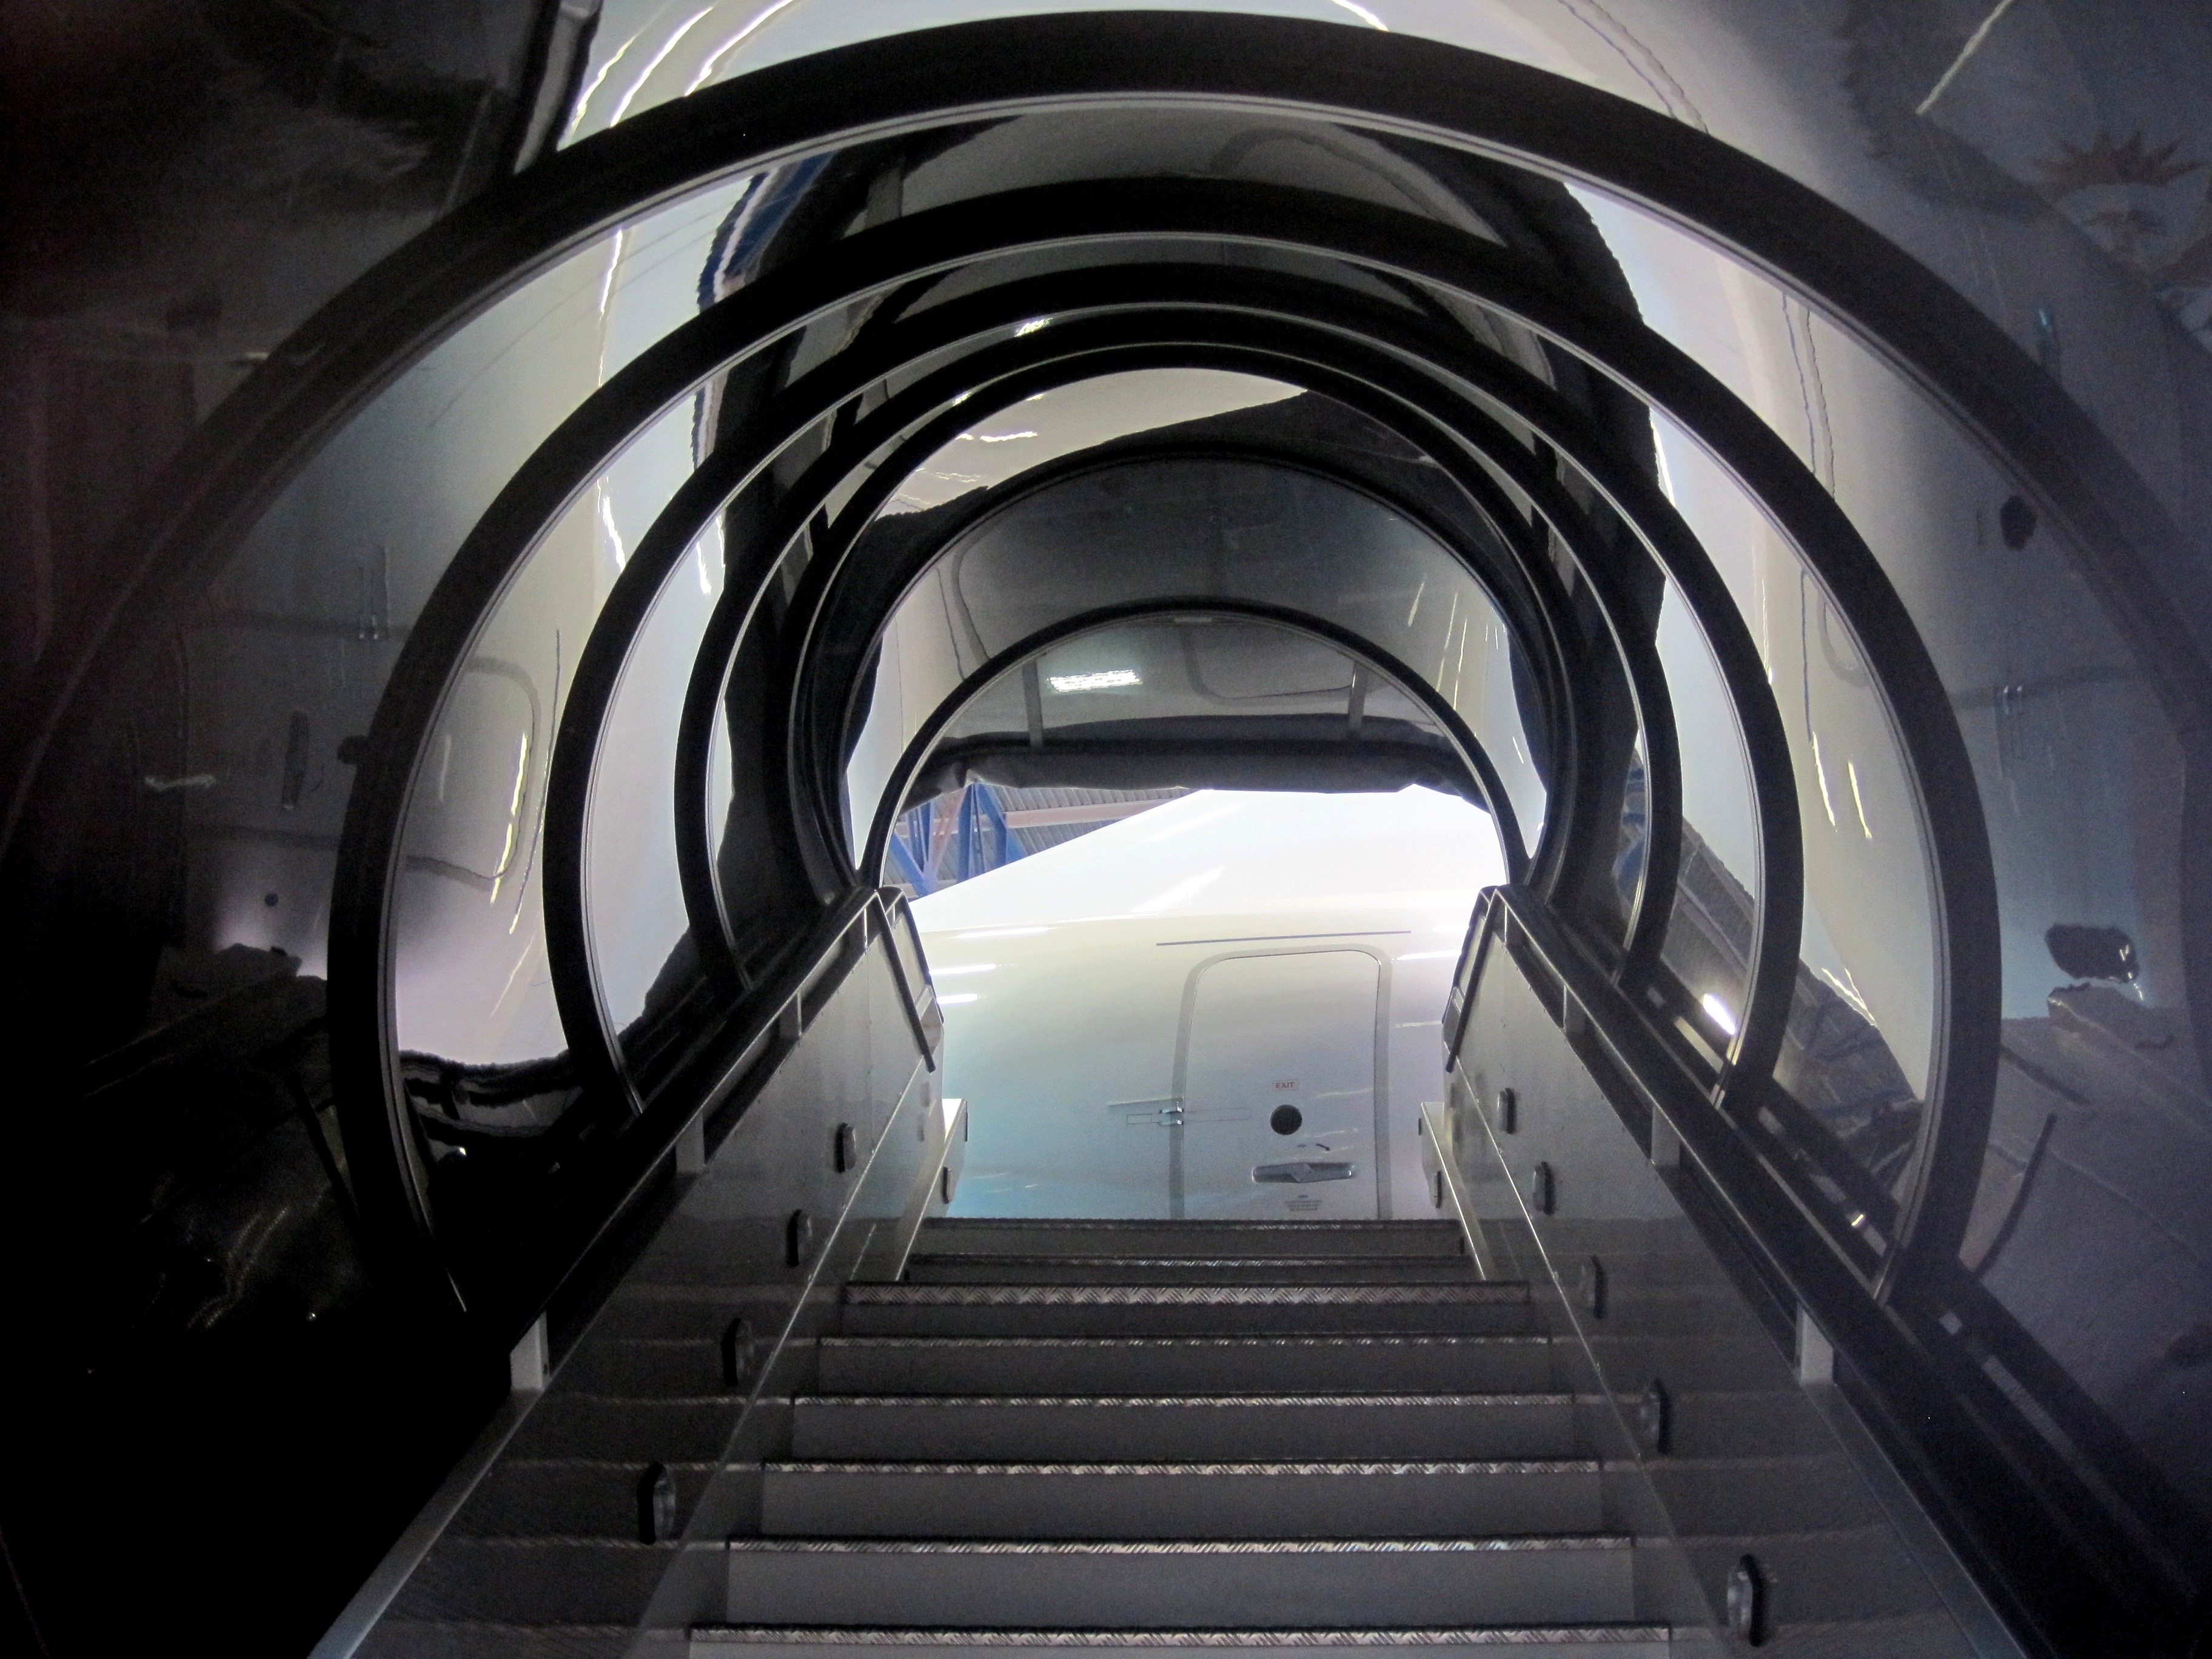
steps, tunnel, aircraft, escalator, exit, entrance, clean, public transport, stairs, infrastructure, boarding, circular, light and shadow, enclosed, clinical, moving stairs, moving stairway, moving staircase, portable stairs, mobile stairs, clear sides